2020 Green Party of Canada leadership election

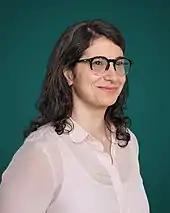
Meryam Haddad

Meryam Haddad, 32, is an immigration lawyer residing in Montreal, Quebec. Haddad immigrated from Syria at the age of 5 and has been a resident of Montreal since. She holds a Bachelor of Laws from the University of Ottawa and was the candidate for Châteauguay—Lacolle in 2019. She is openly lesbian.